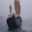
Label: ship